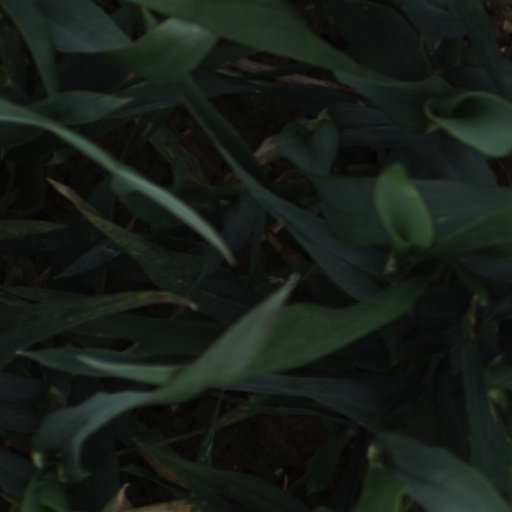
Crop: wheat